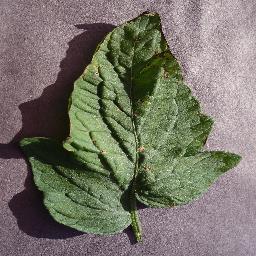
Label: Tomato___Target_Spot